Santa Clara University

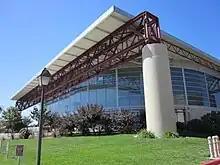
The Leavey Center

The Associated Student Government of Santa Clara University (ASGSCU) is Santa Clara University's student government, an elected representative body for undergraduate students. The Associated Student Government is made up of the executive board, the Senate, Community Development, and the Judicial Branch.